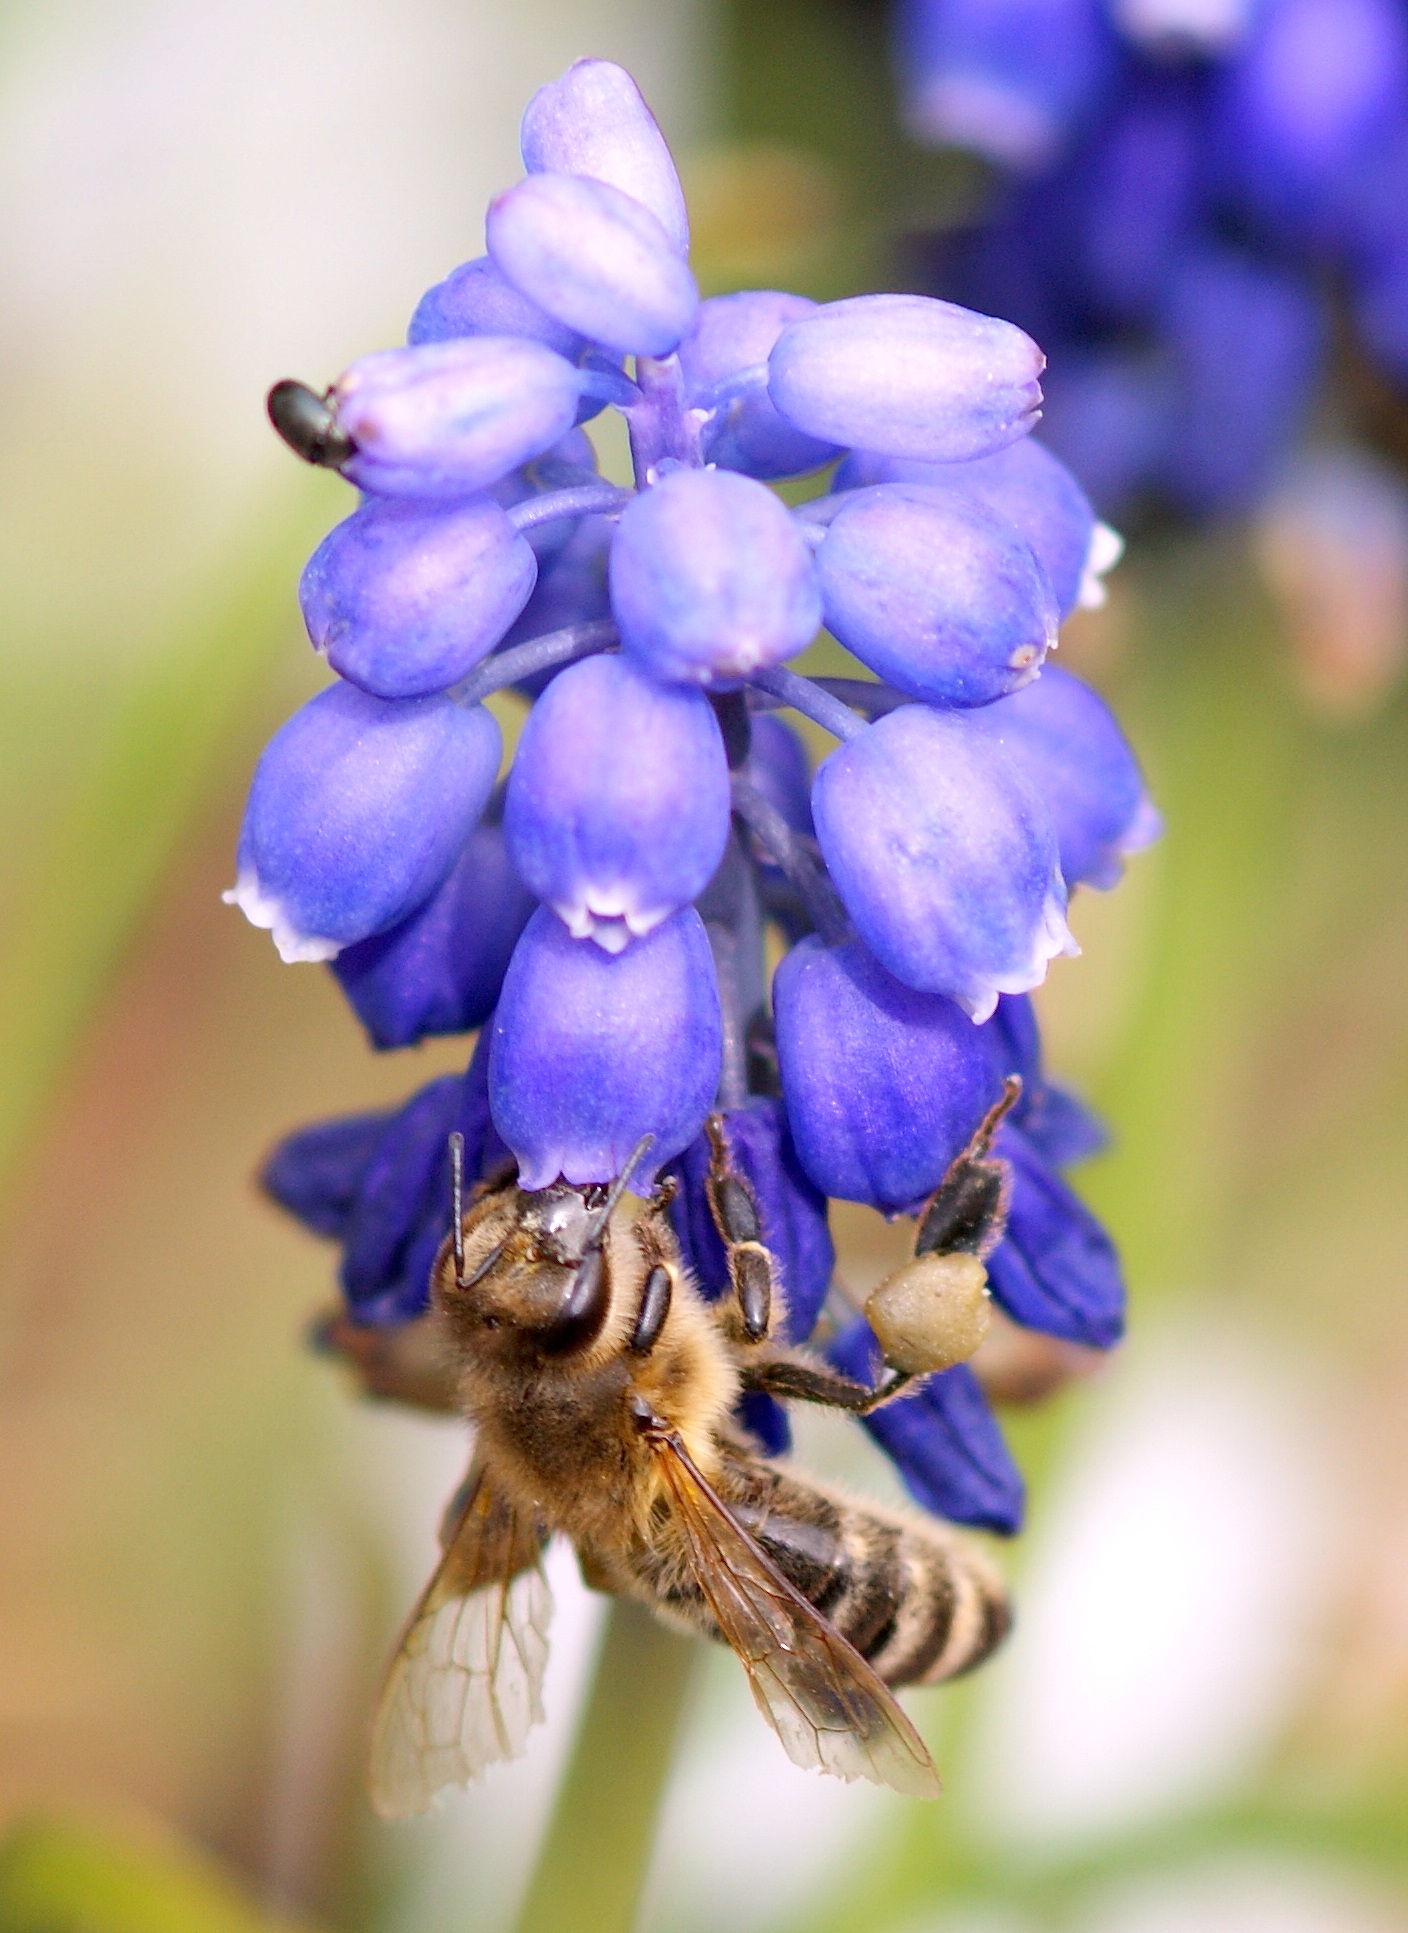
blossom, plant, photography, flower, purple, bloom, pollen, food, spring, insect, botany, blue, garden, close, flora, invertebrate, sprinkle, wildflower, close up, violet, bee, nectar, macro photography, flowering plant, honey bee, land plant, membrane winged insect